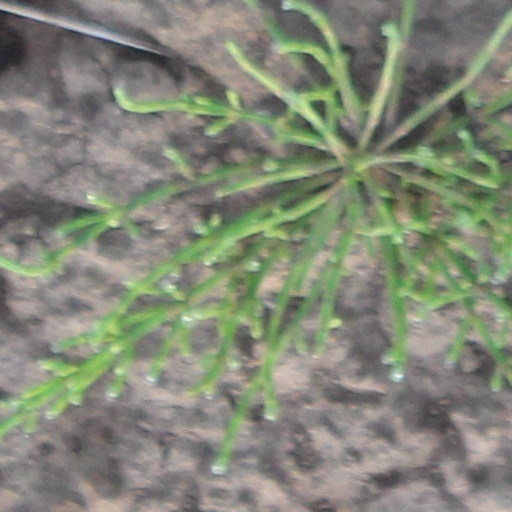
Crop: wheat